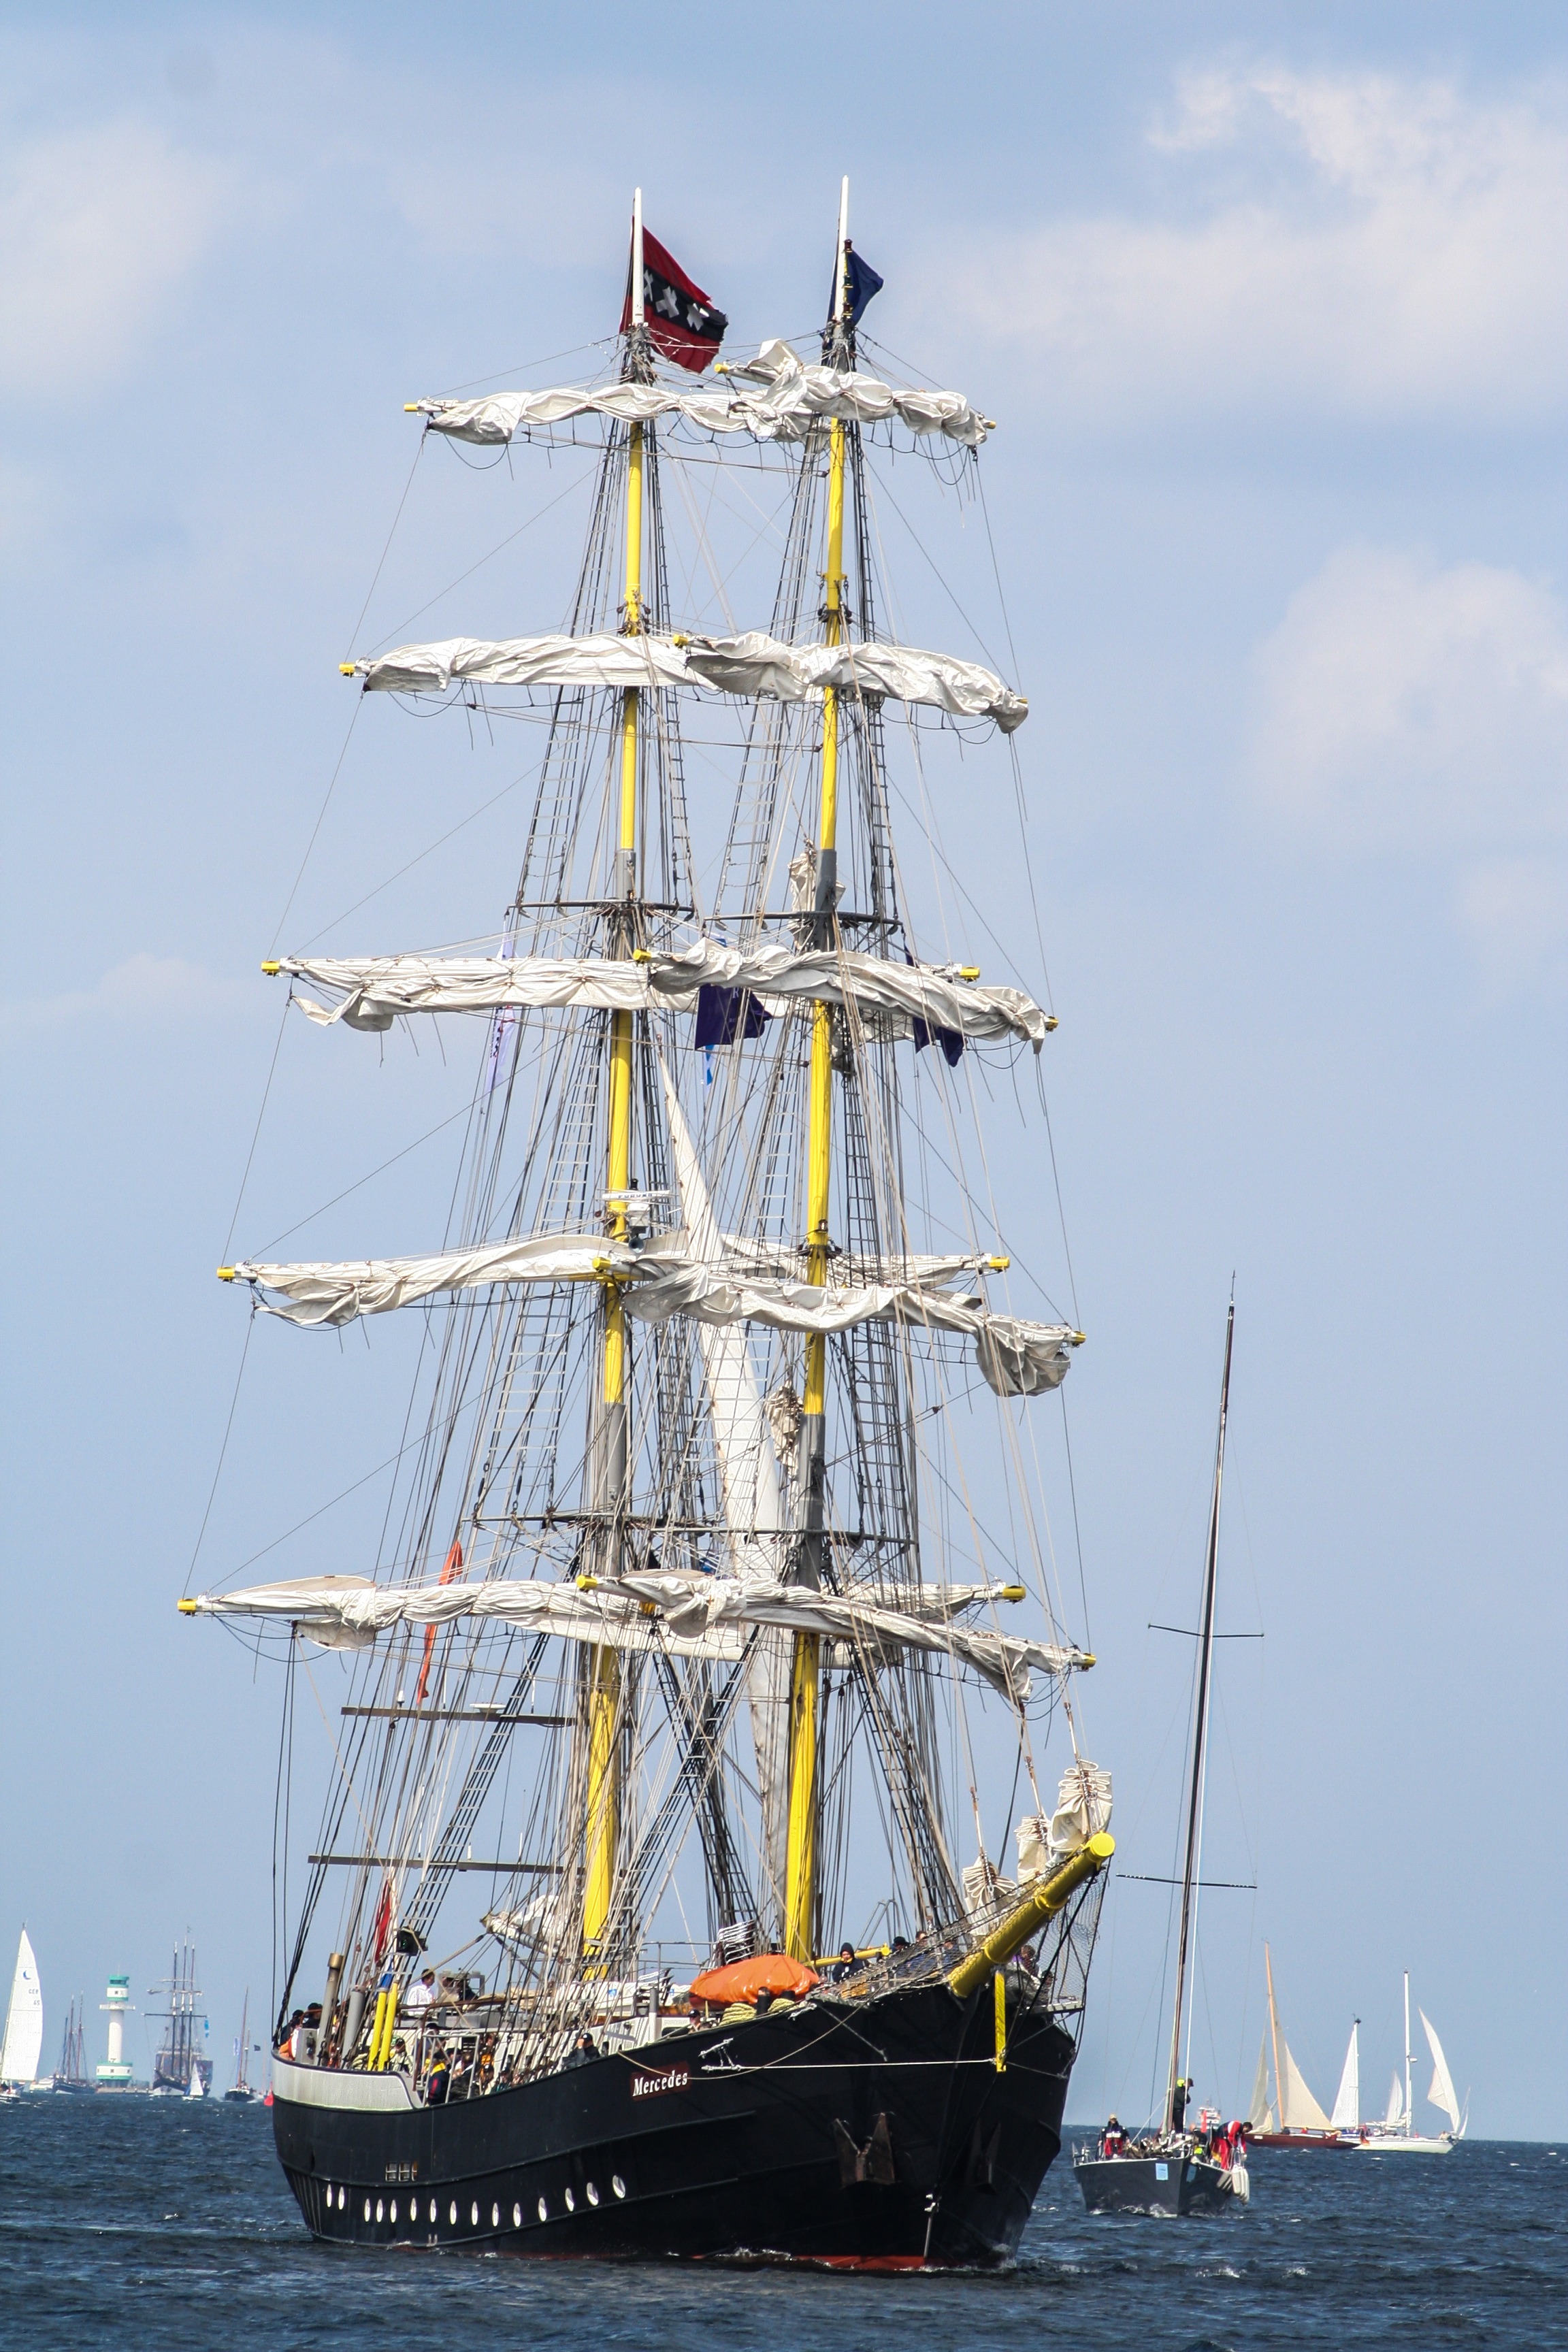
sea, ocean, boat, ship, vehicle, mast, port, sailboat, boats, sail, sailing vessel, shipping, watercraft, schooner, sailor, windjammer, barque, frigate, brig, sailing ship, cordage, training ship, tall ship, galleon, kiel, full rigged ship, ship of the line, caravel, brigantine, fluyt, barquentine, carrack, manila galleon, sloop of war, east indiaman